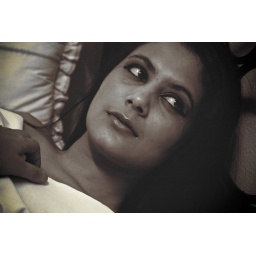
Shot at AIT in October 2009 using a table lamp as the only source of light